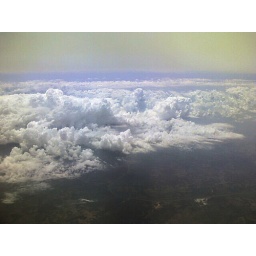
From the airplane on the way to a conference in Atlanta, GA. Puffy clouds for your enjoyment. =)